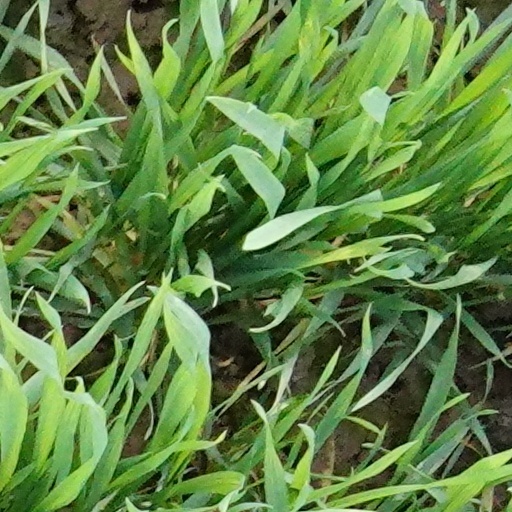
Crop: wheat